Justo José Caraballo

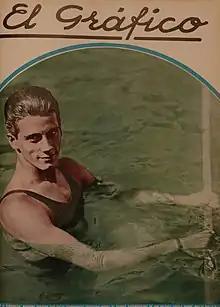
Justo Caraballo in "El Gráfico" 660, in 1932

Justo José Caraballo (12 October 1914 – 16 September 2003) was an Argentine swimmer. He competed in the men's 200 metre breaststroke at the 1932 Summer Olympics.